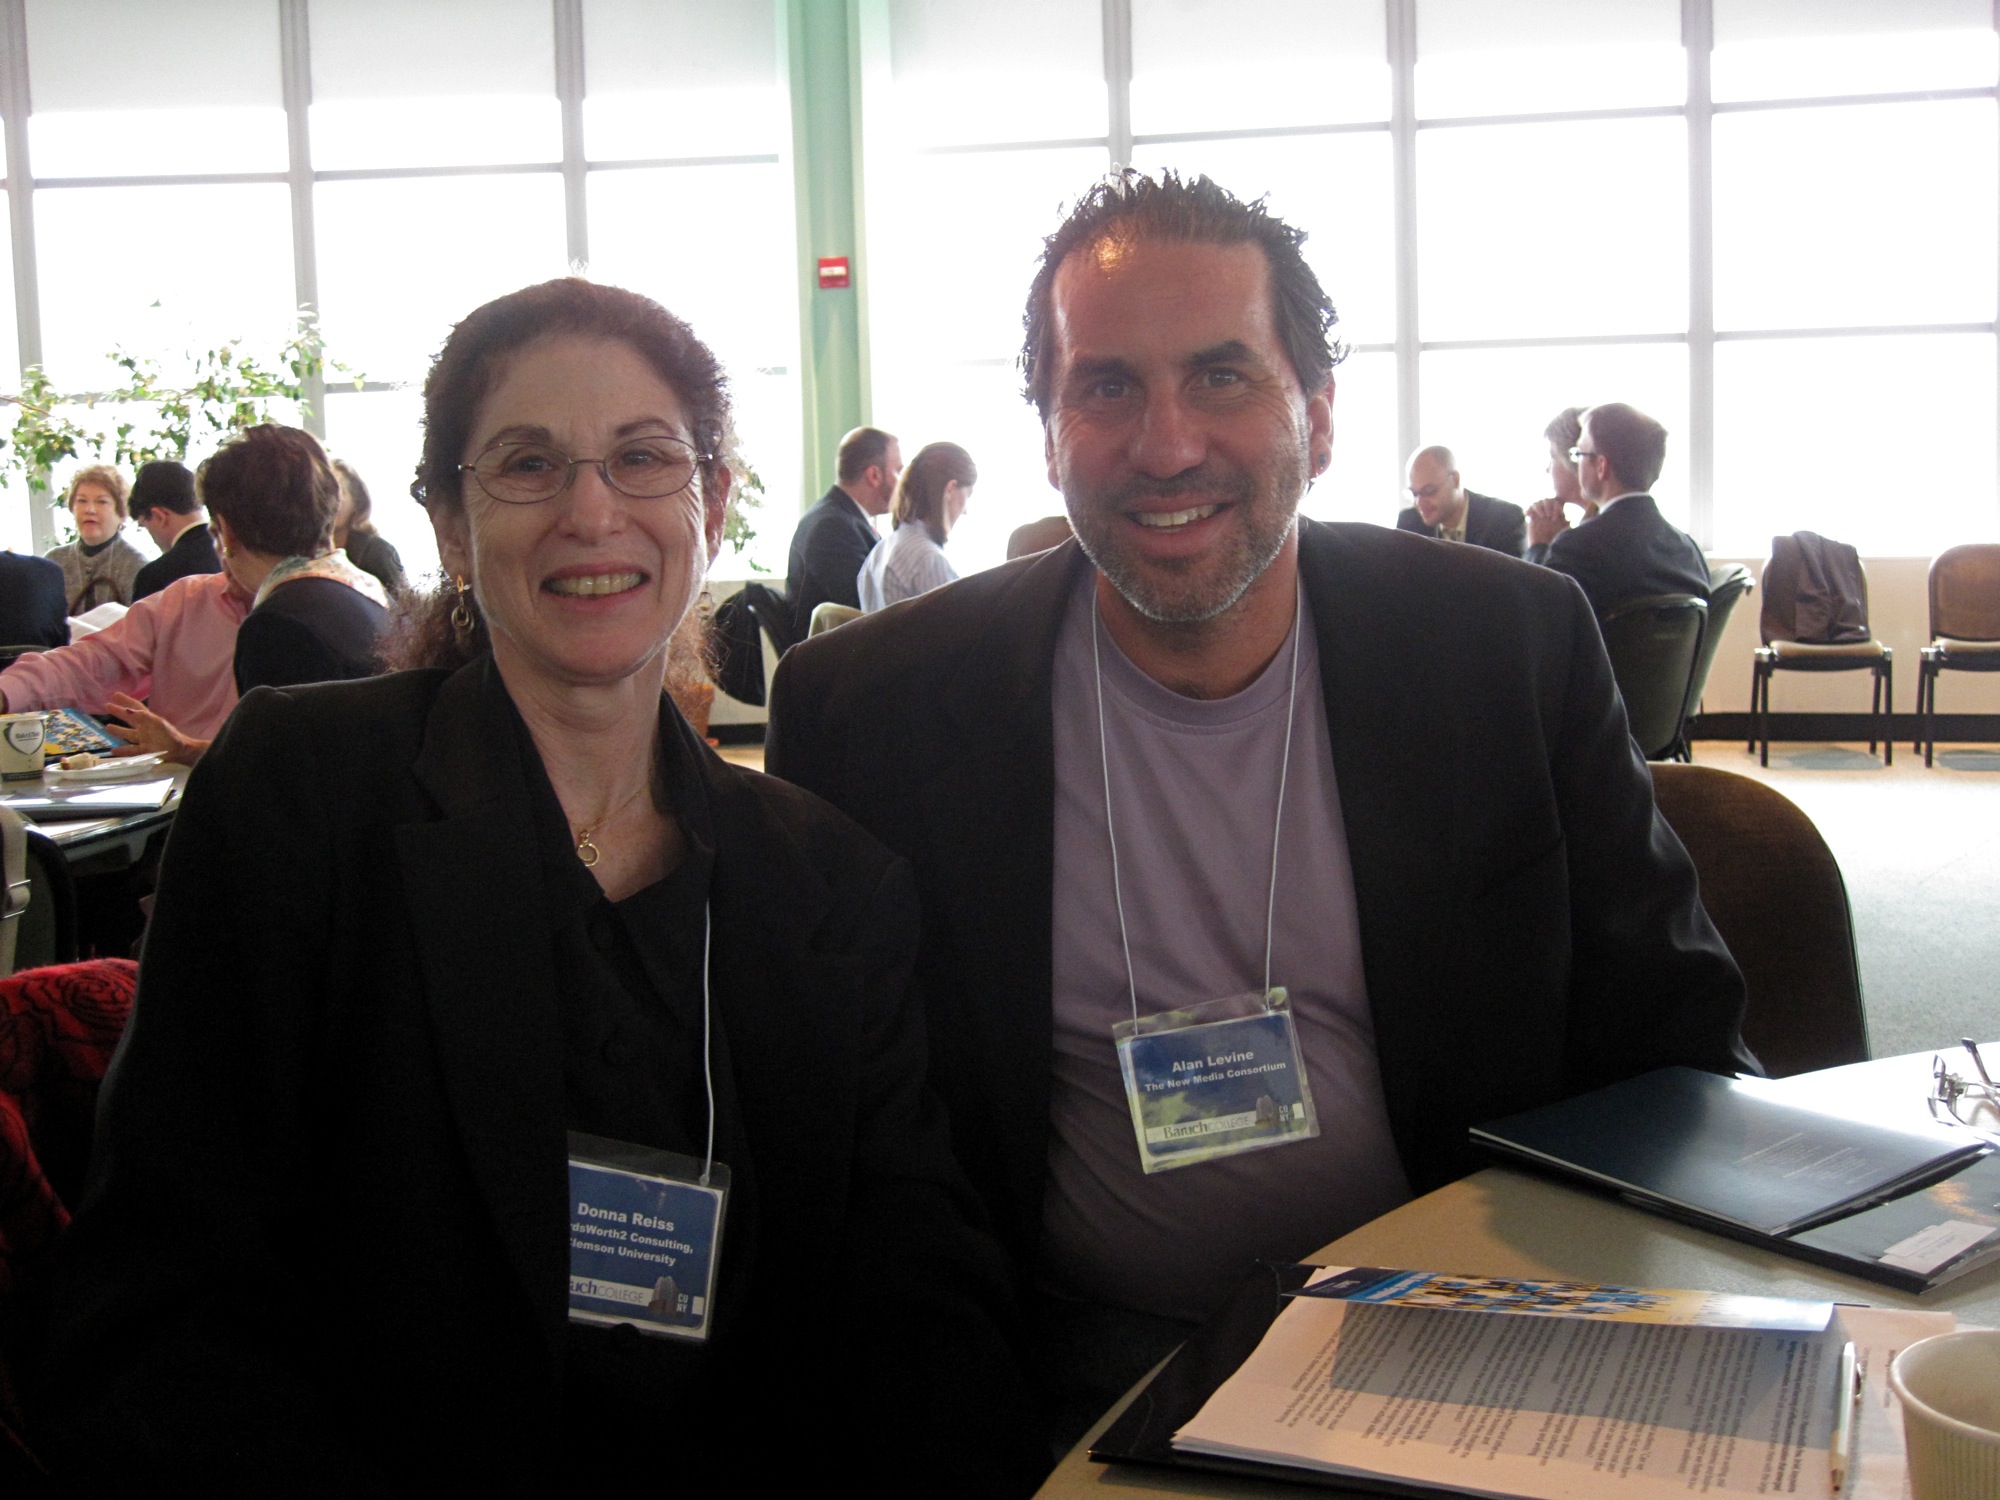
meeting, communication, professional, business, newyork, event, blsci, institution, entrepreneur, business executive, academic conference, businessperson, public relations